Dell Curry

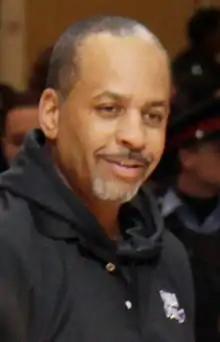
Curry in 2016

Wardell Stephen Curry Sr. (born June 25, 1964) is an American former professional basketball player. He played in the National Basketball Association (NBA) from 1986 until 2002 and retired as the Charlotte Hornets' all-time leader in points (9,839) and three-point field goals made (929). Curry currently works as a color commentator, alongside Eric Collins, on Charlotte Hornets television broadcasts. He is the father of NBA players Stephen Curry and Seth Curry.